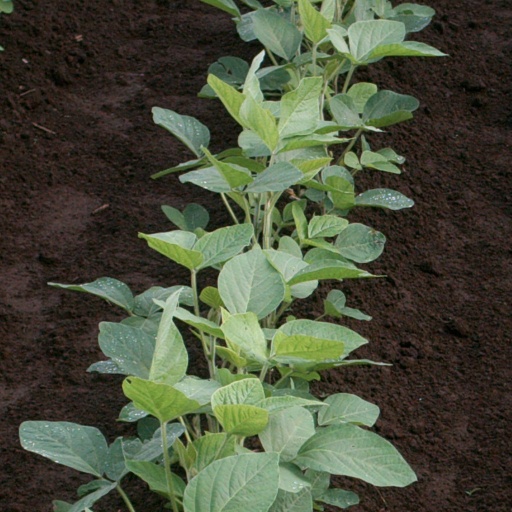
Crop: soybean